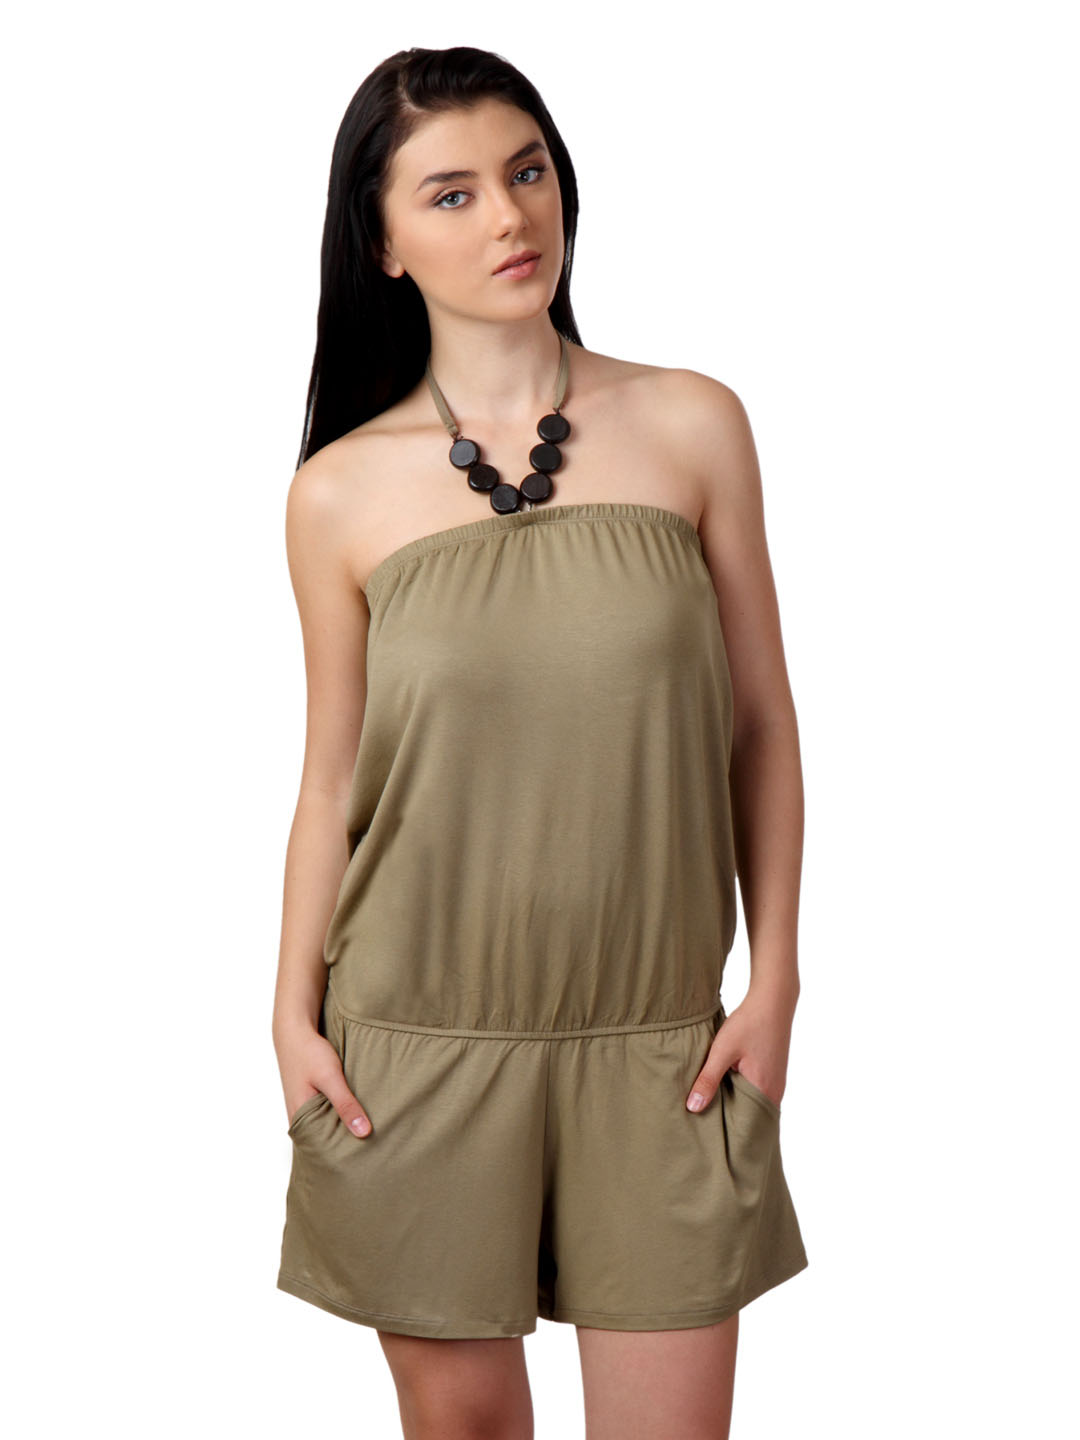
United Colors of Benetton Women Brown Jumpsuit
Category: Apparel / Dress / Jumpsuit
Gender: Women
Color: Brown
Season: Summer 2012
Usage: Casual